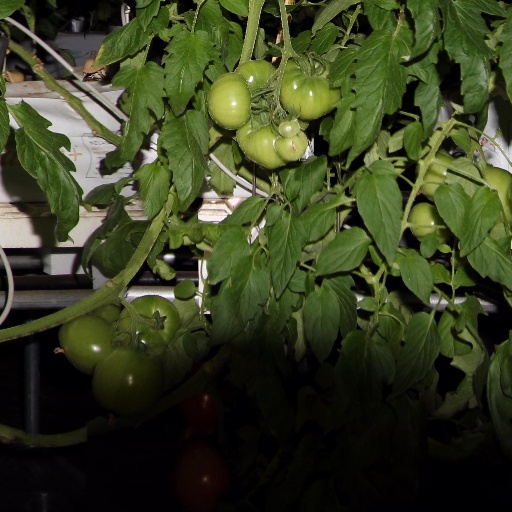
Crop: tomato